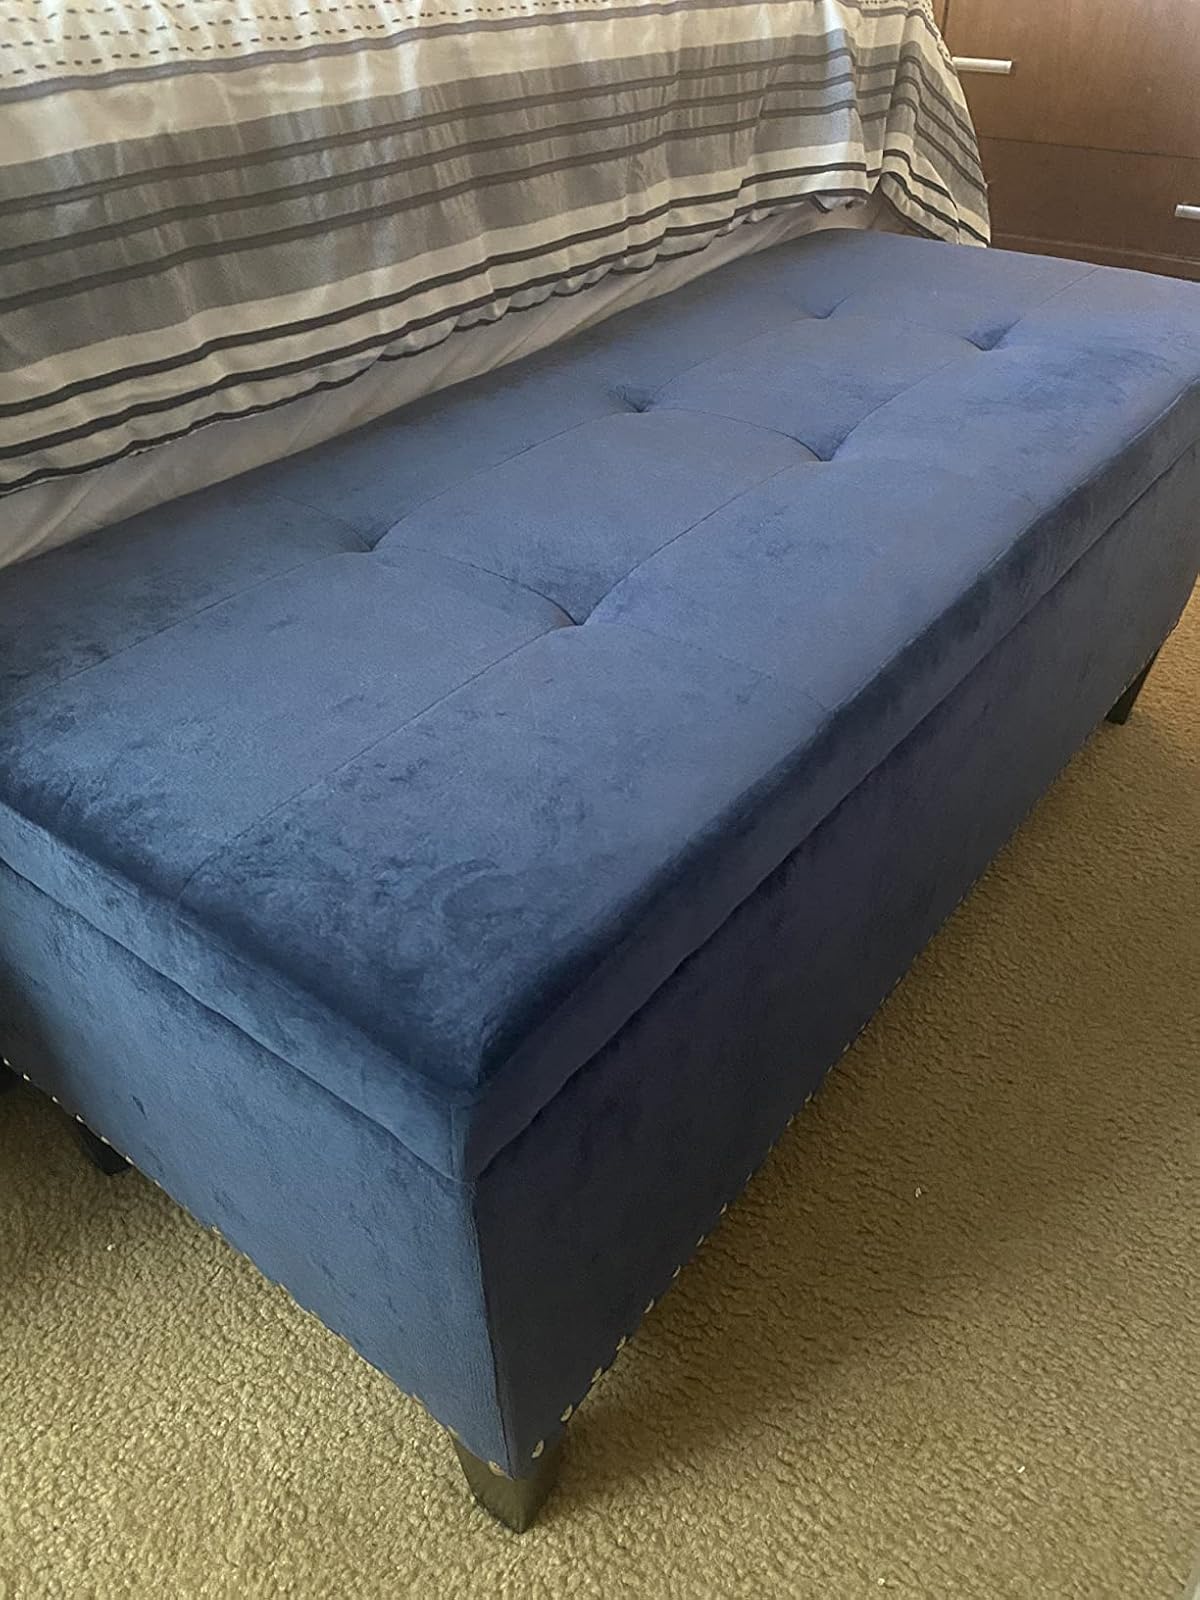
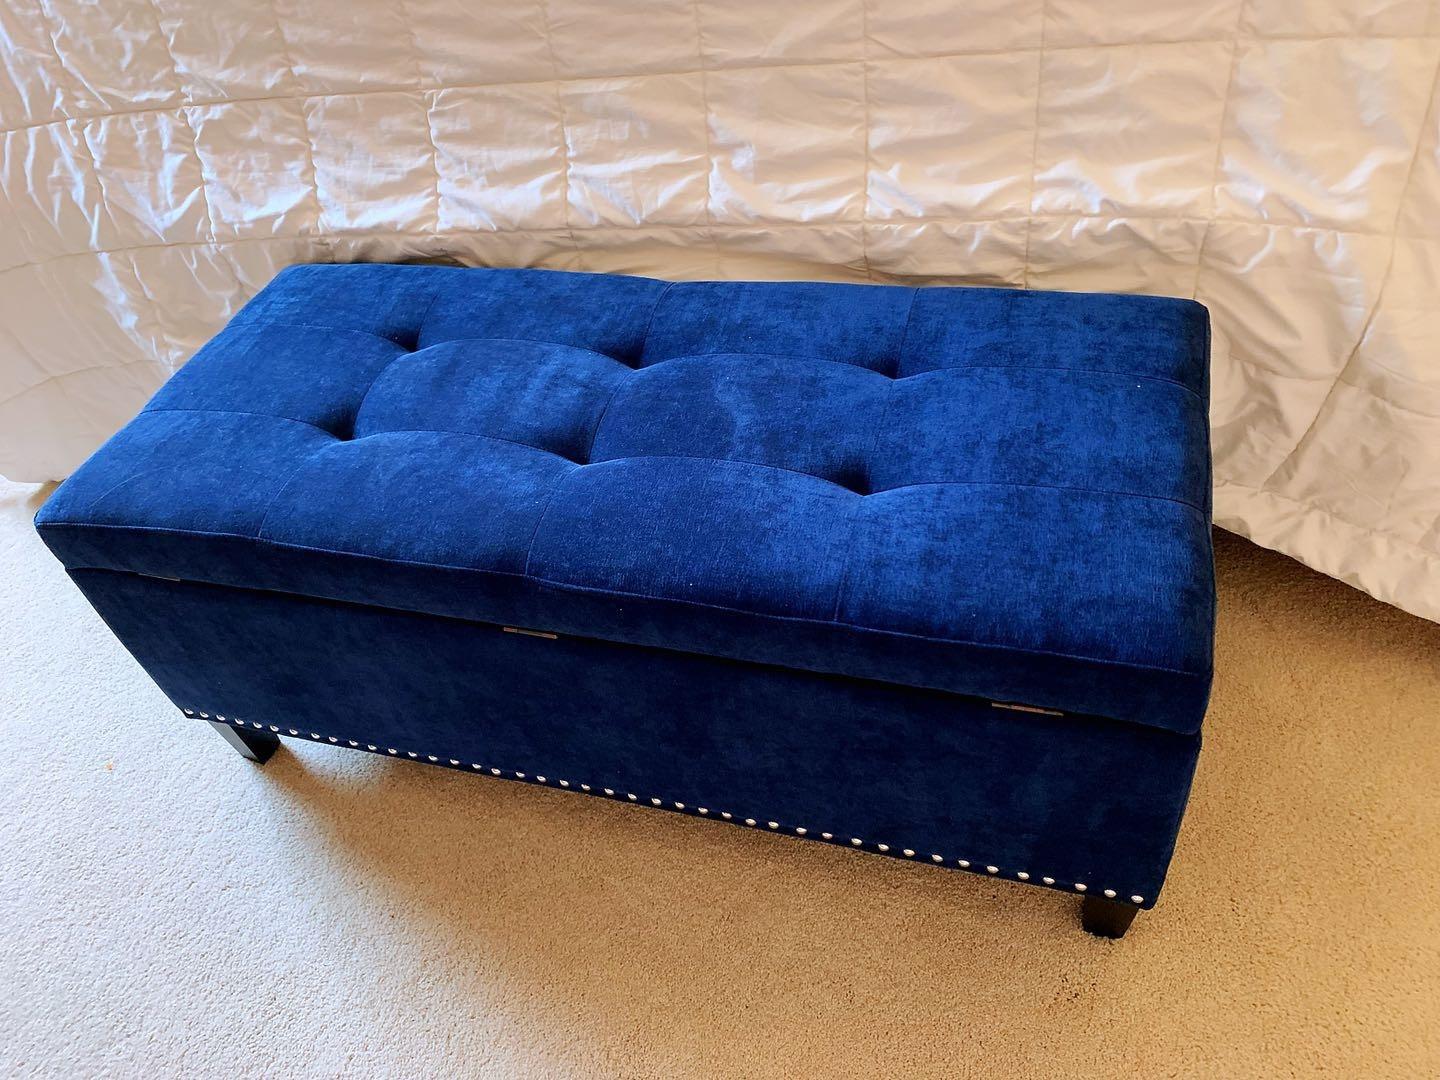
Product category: stool
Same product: yes